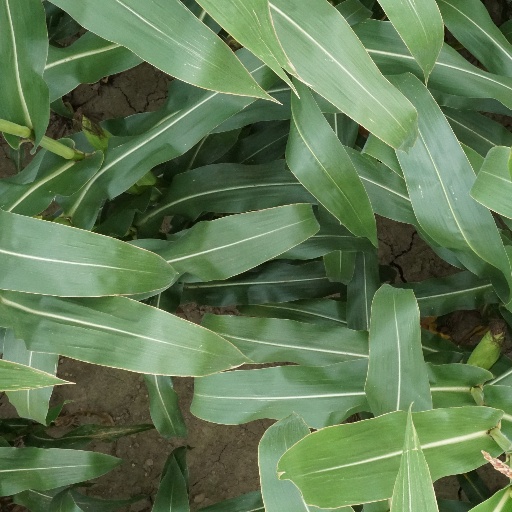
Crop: maize; corn